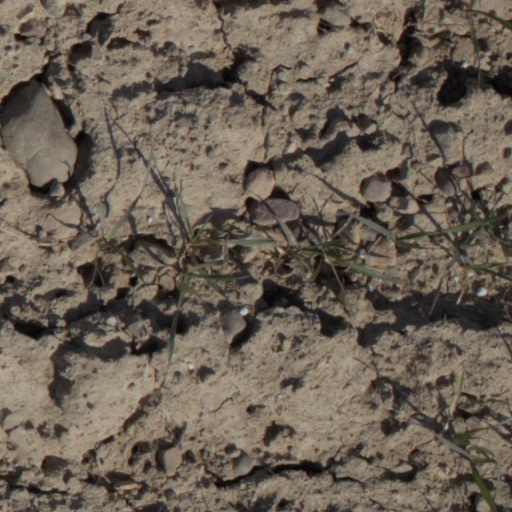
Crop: wheat